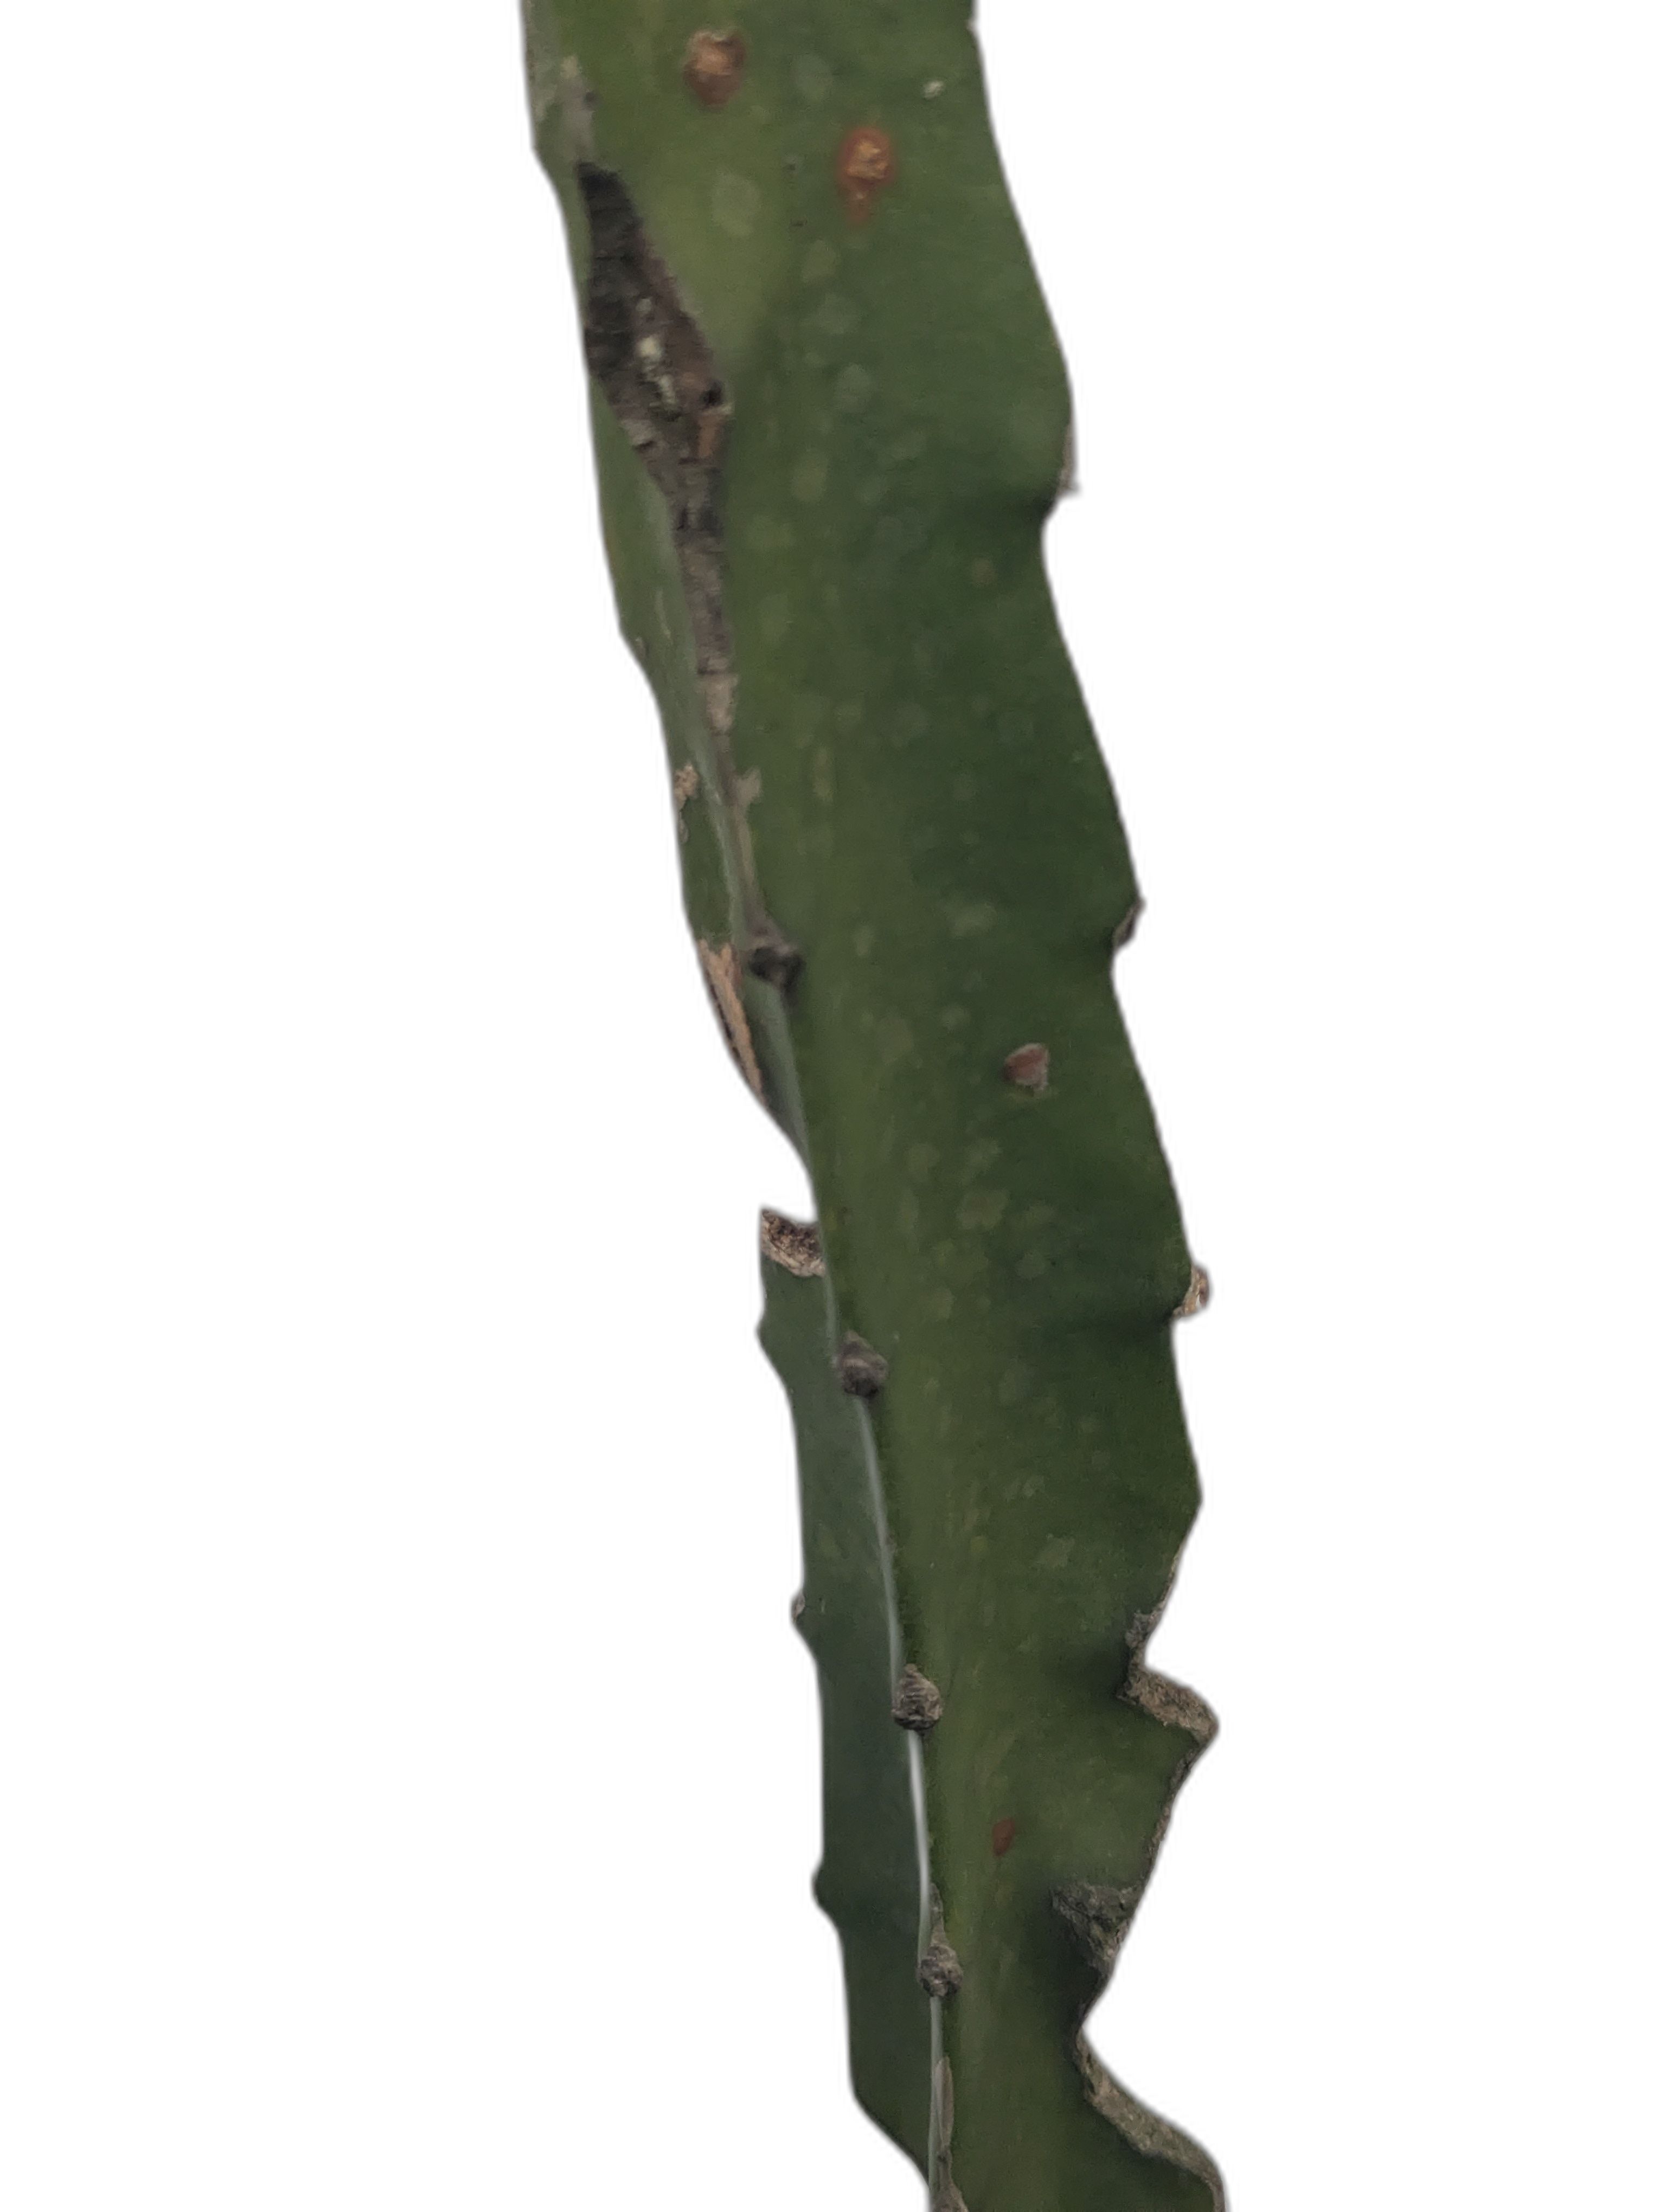
Label: Bad leaf